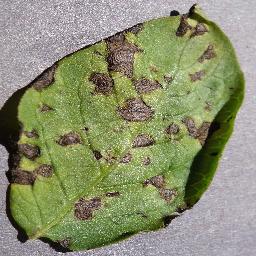
Etiqueta: Tizon_Temprano